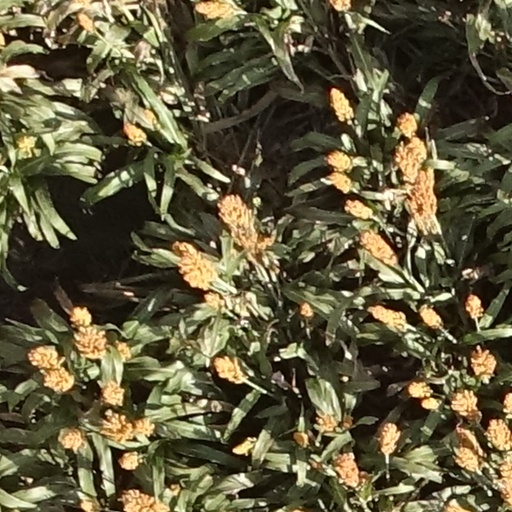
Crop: sorghum